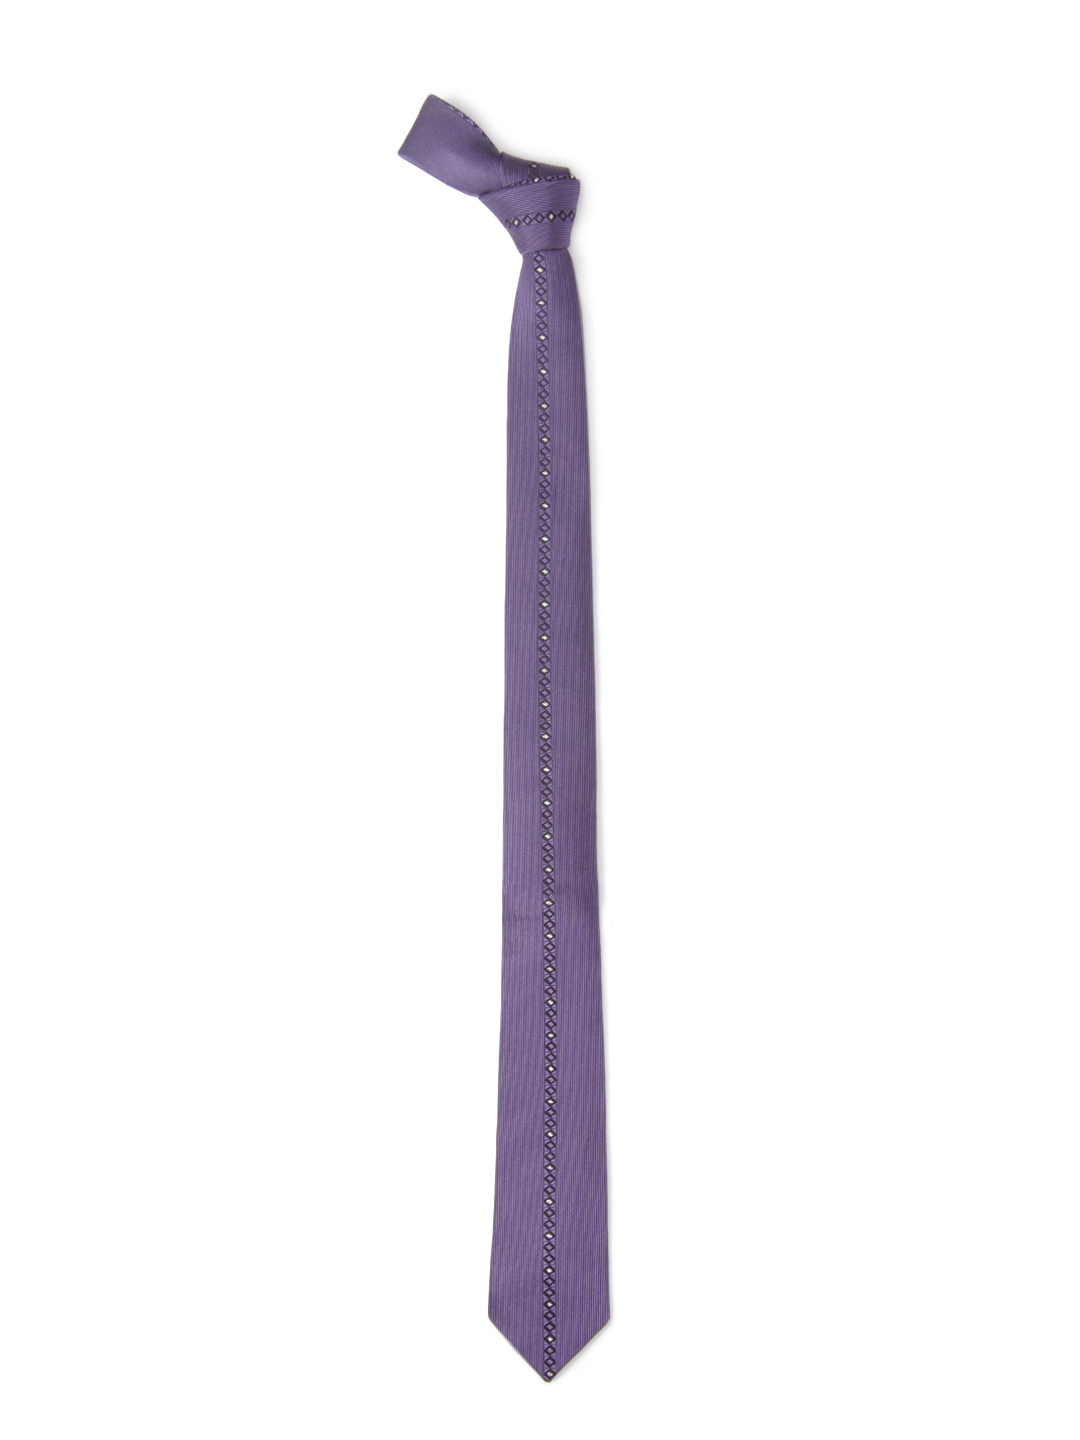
Hakashi Men Purple Silk Tie
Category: Accessories / Ties / Ties
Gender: Men
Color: Purple
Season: Summer 2017
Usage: Casual